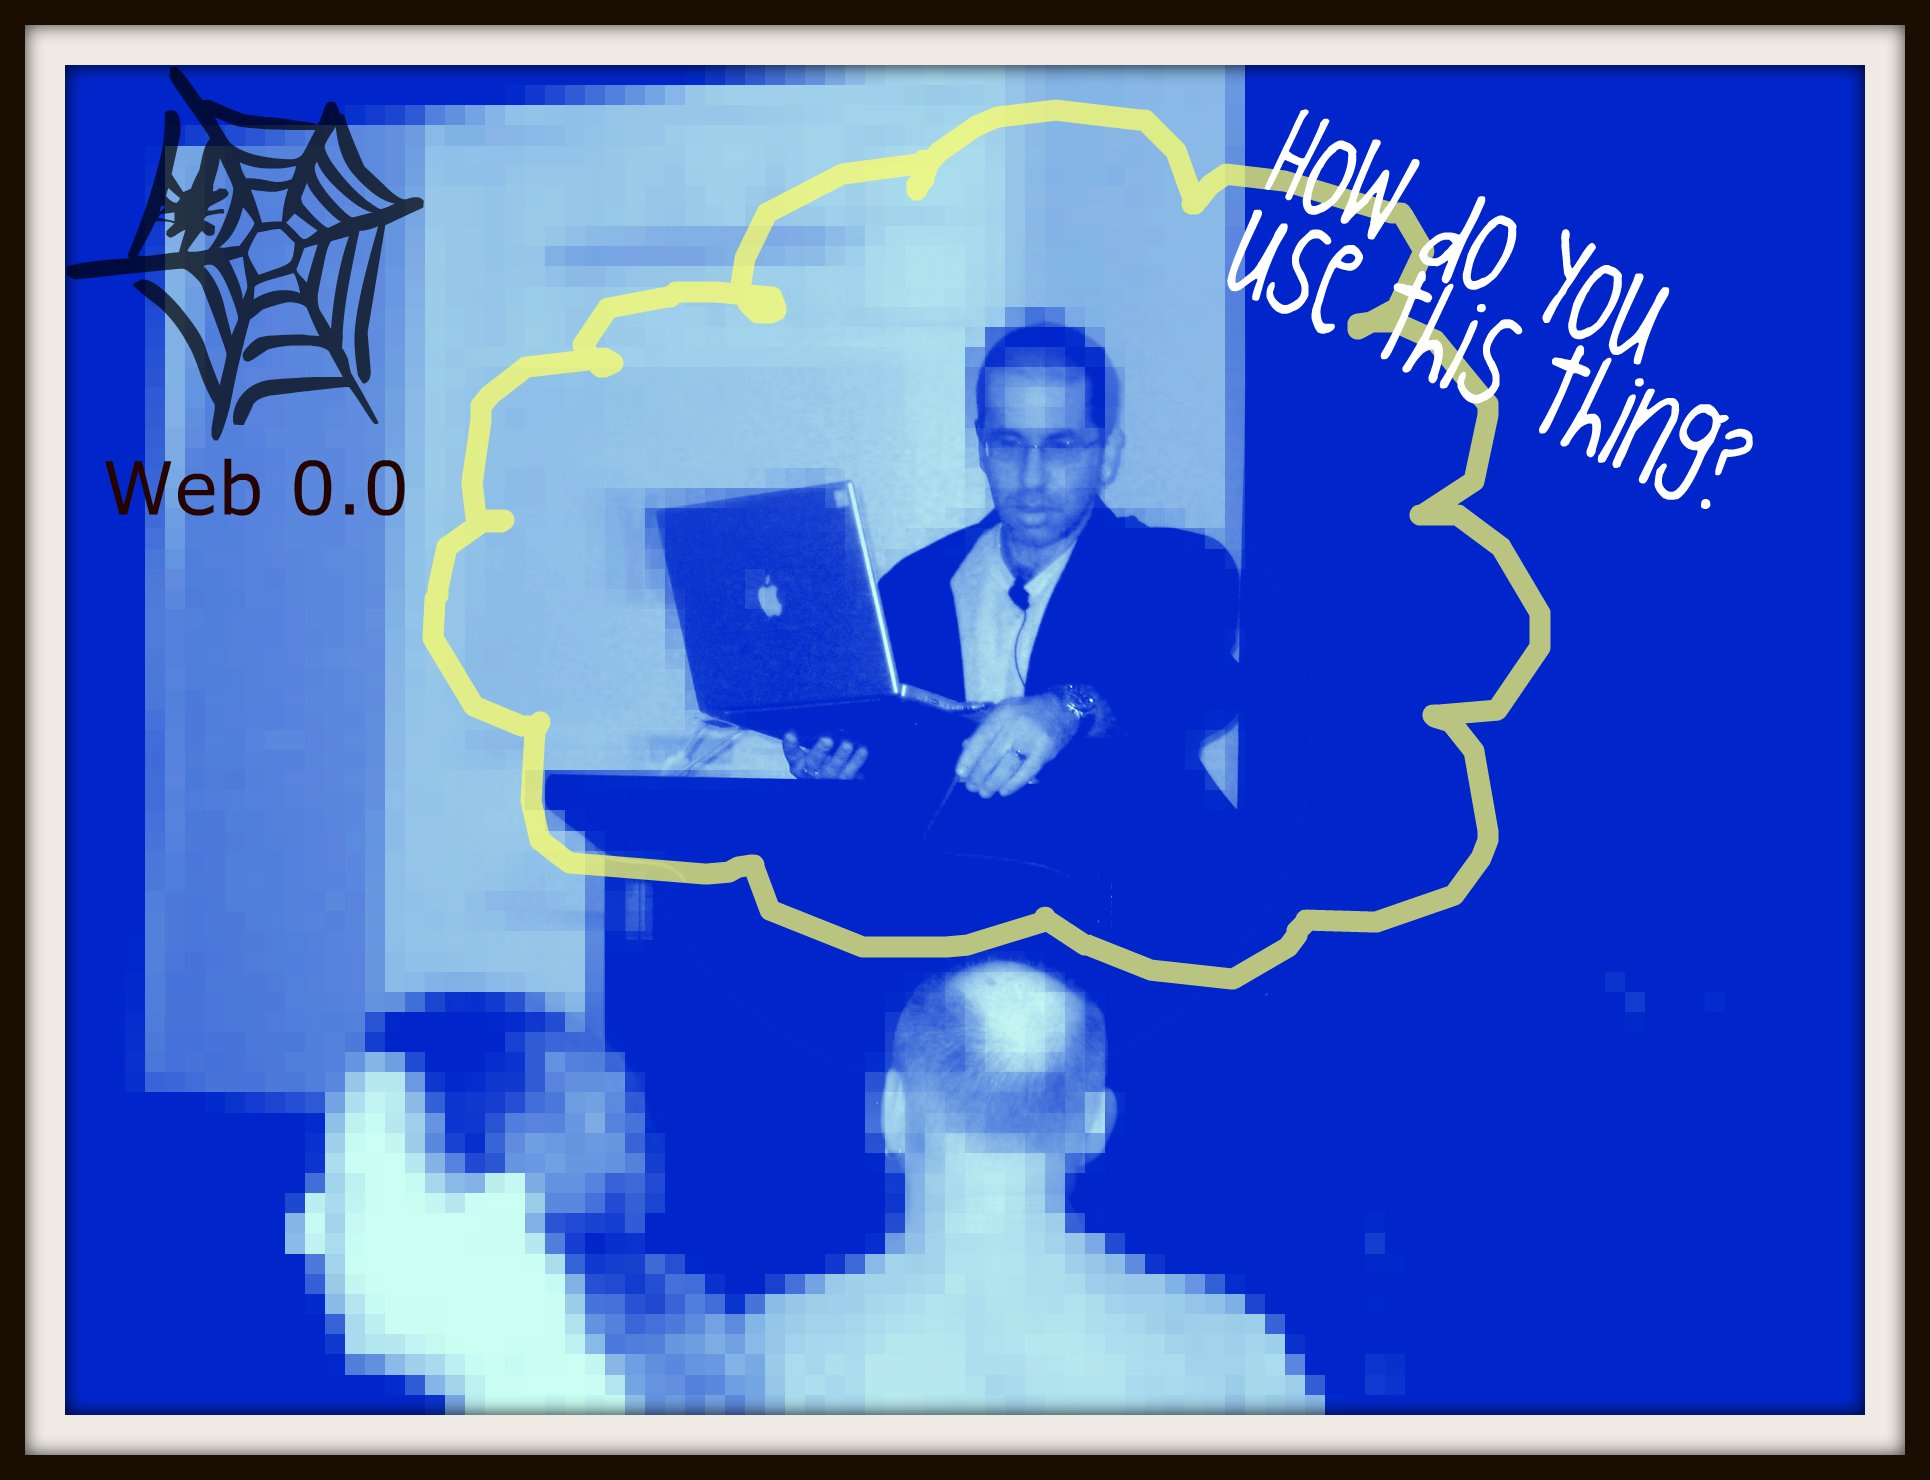
sydney, brand, australia, font, text, presentation, cogdogroo